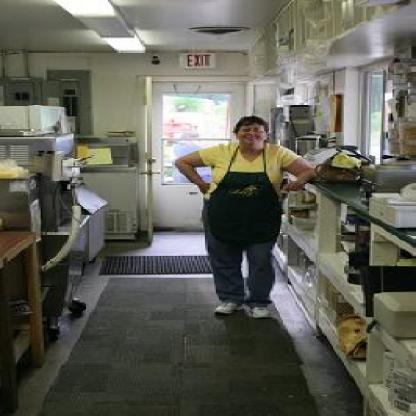
Scene: Indoor